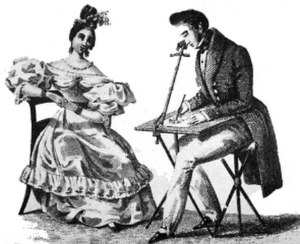
Camera lucida
Anvendelse af et camera lucida, kobberstik, ca. 1830
"Et camera lucida er et optisk apparat, der blandt andet er blevet brugt som tegneredskab af kunstnere. Det blev patenteret i 1806 af William Hyde Wollaston, men det ser ud til, at camera lucida i den sammenhæng faktisk var en genopfindelse af et apparat, der var præcist beskrevet et par hundrede år tidligere af Johannes Kepler i Dioptrice. I det 19. århundrede var Keplers beskrivelse imidlertid gået i glemmebogen, så ingen gjorde indvendinger mod Wollastons patentansøgning. Navnet ""camera lucida"" er Wollastons påfund.